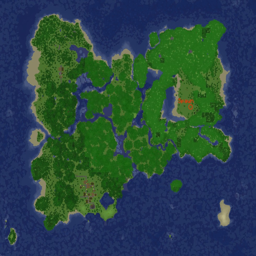
this is the map of our server .